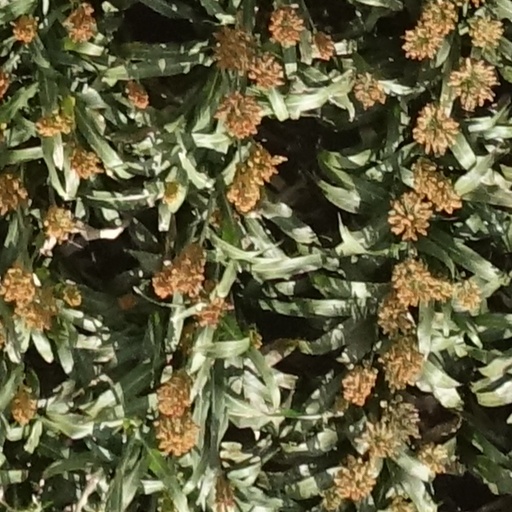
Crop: sorghum